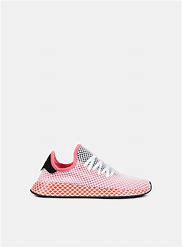
Brand: Adidas
Model: Deerupt